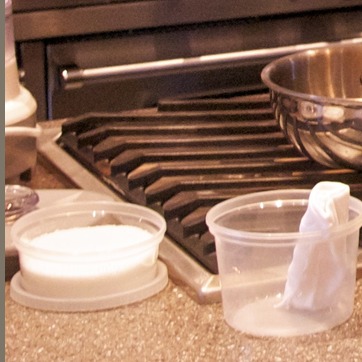
Material: metal